Lifeboat (shipboard)

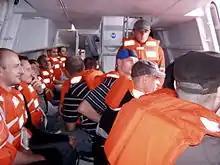
Inside an enclosed lifeboat

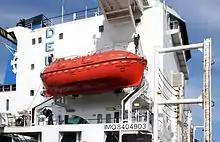
Modern fully enclosed lifeboat on "Caroline Delmas". Note the small screw enclosed in a cowl to protect against injuries.

TEMPSC (Totally Enclosed Motor Propelled Survival Craft) are mandatory on all merchant vessels, tankers, MODUs, Floating Offshore Oil and Gas Platforms and some fixed offshore oil and gas platforms per 1983 Chapter III amendment to IMO SOLAS 1974. TEMPSC offer superior protection against fire on the water, poisonous gases and severe weather conditions (especially heat, cold and rough seas).